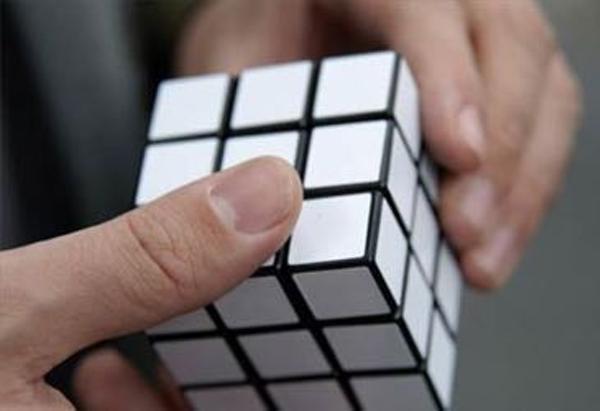
回答: 白色、乳白色、ミルキーホワイト、パールホワイト、スノーホワイト、オフホワイトの6色